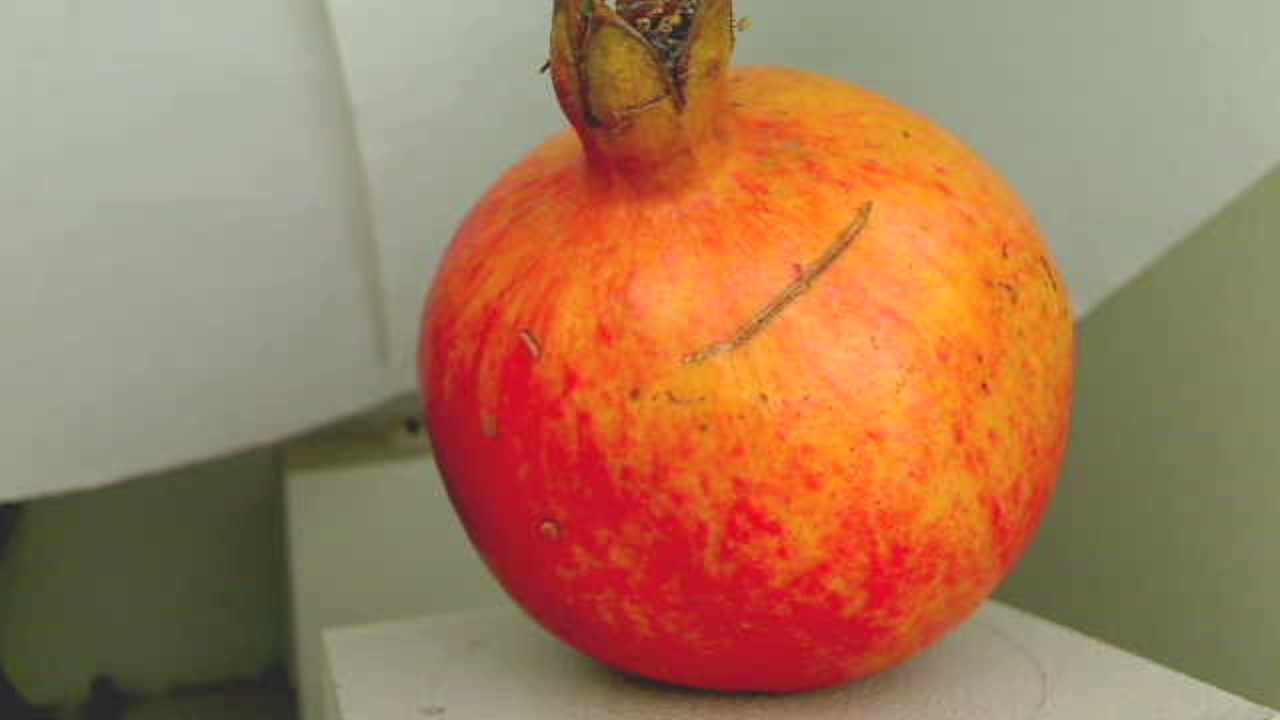
Grade: grade-1
Quality: quality-1